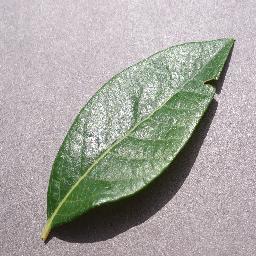
Label: Blueberry___healthy